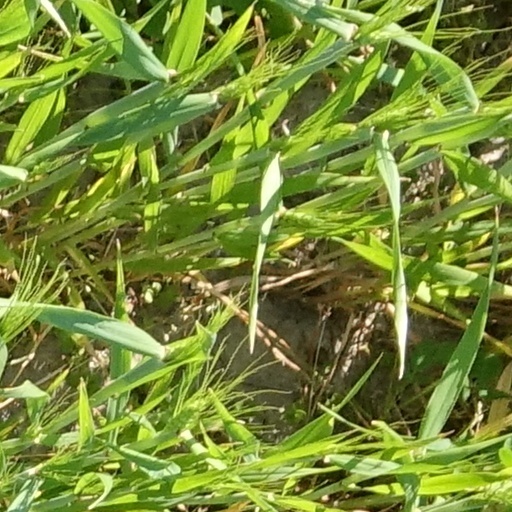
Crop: wheat